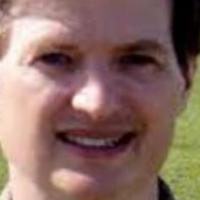
Age group: age 31-40